Frisch family

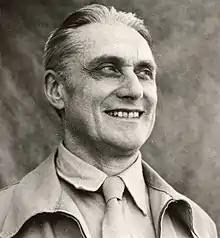
Ragnar Frisch, Nobel laureate in economics

It is descended from Christopher Frisch (born 1615), who came from Germany to work for the Kongsberg Silver Mines in Norway. He was the father of Petter Christophersen Frisch (1640–1703) (also spelled Pieter Frisk). His sons were Paul Pettersen Frisch (1665–1730) and Christopher Pettersen Frisch (1672–1726). Paul Pettersen Frisch was married to Anne Antoniusdatter Nolt (born before 1678), daughter of Antonius Nolt (a German immigrant who also worked at the Kongsberg Silver Mines) and Barbro Hansdatter Schröder (1641–1712), a daughter of Hans Andersen Schröder (born ca. 1610–1615 in Sweden, died 1675). Paul Frisch and Anne Nolt were the parents of Ole Povelsen Frisch (1700–1779). Ole Povelsen Frisch was the great-grandfather of goldsmith in Christiania Antonius Povelsen Frisch (1826–1916), who was the father of goldsmith Anton Frisch (1865–1928) and grandfather of the economist and Nobel laureate Ragnar Frisch. The Frisch Centre in Oslo and the Frisch Medal in economics are both named for Ragnar Frisch. Ragnar Frisch was the maternal grandfather of the television presenter Nadia Hasnaoui.